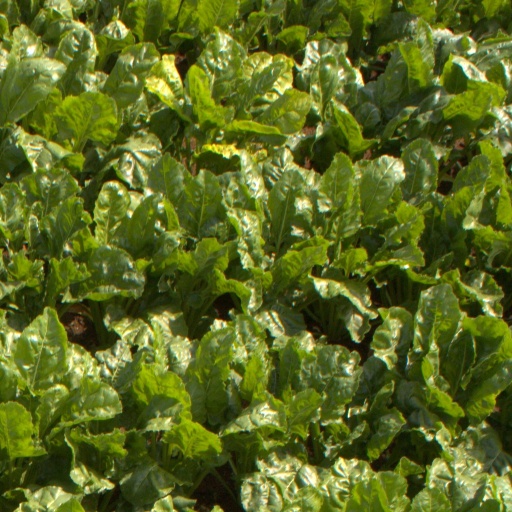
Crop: sugar beet